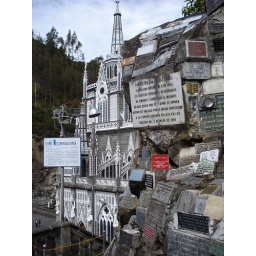
The cathedral in the valley. The building is deep in a narrow valley on a bridge that spans the river below.